Occupy movement

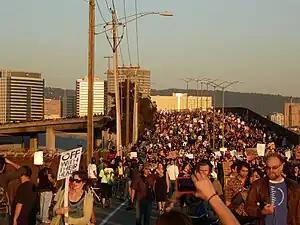
One of the marches to the Port of Oakland during the 2011 Oakland General Strike on 2 November 2011

Protests were held in Dublin, Cork, and Galway. "The Irish Times" described the movement in the following terms: ""The group has no hierarchical structure, has set up a Facebook page and Twitter account – with the social media links attracting a very mixed, and sometimes critical, reaction."" The protest in Dublin was organized by "Pots & Pans – Ireland", and #OccupyDameStreet protest group, who then invited Real Democracy Now! Shell to Sea, Tir na Saor and many other non-political groups to participate and all set up camp outside the Central Bank of Ireland in solidarity with the Occupy Wall Street movement in New York. On 22 October it was reported that over 2,000 people took part in a demonstration organized by Occupy Dame Street. This camp survived through the winter, but was removed by an Garda Síochána (Irish police) on 13 March 2012, days before the annual St. Patrick's Day Parade. On the morning of 16 May 2012 at approximately 4:30 am, the Occupy camp in Eyre Square in Galway, the longest-lasting of the Occupy groups in Ireland, was removed by An Garda Síochána and Galway City Council. The camp was removed because the group was illegally occupying a public amenity. At the time the camp was dismantled, there were only 6 protesters at the camp. The camp had lasted for 215 days.